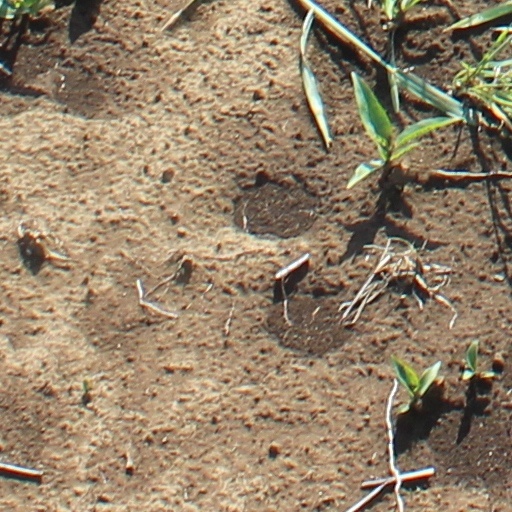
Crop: wheat